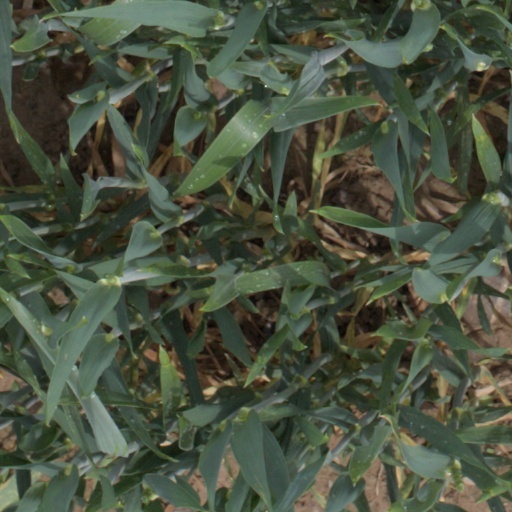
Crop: wheat